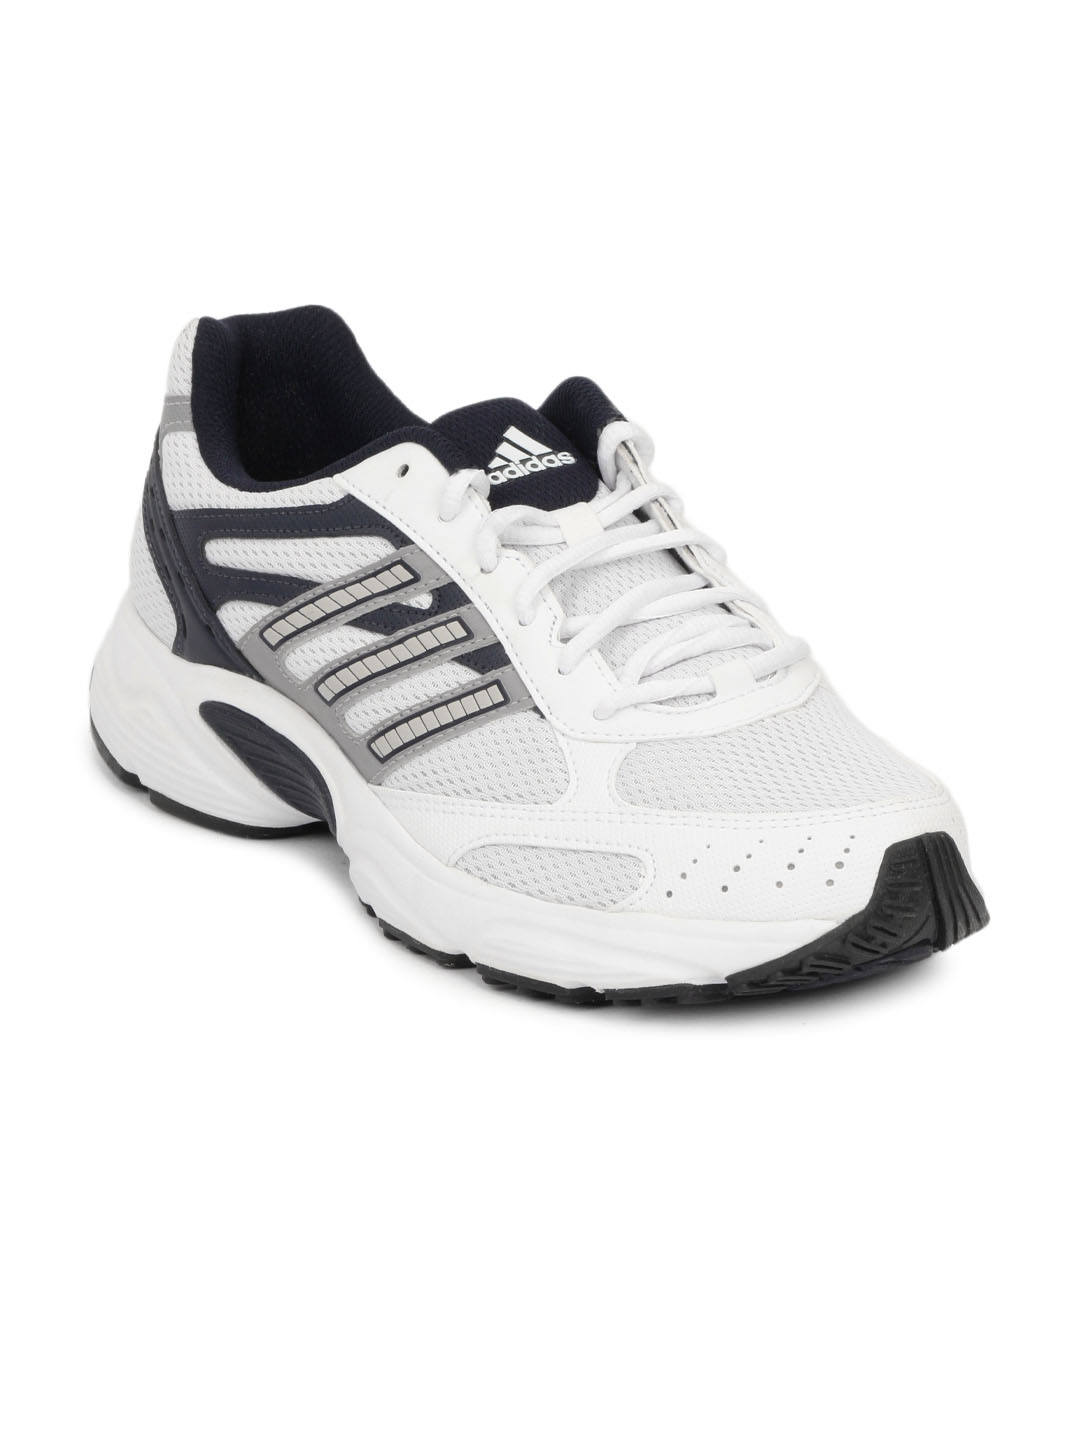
ADIDAS Men White Aztek Shoes
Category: Footwear / Shoes / Sports Shoes
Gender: Men
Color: White
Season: Summer 2012
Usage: Sports